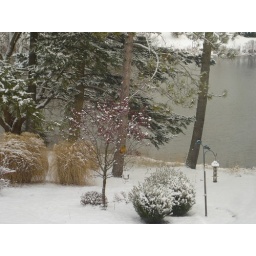
A red squirrel in a little tree out back (Jan 2007).